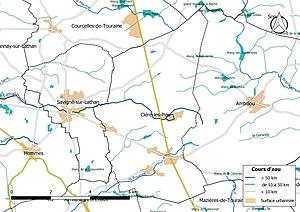
Carte du réseau hydrographique de la commune de fr:Cléré-les-Pins (France).
Cléré-les-Pins est une commune française du département d'Indre-et-Loire, dans la région Centre-Val de Loire.